Bastion fort

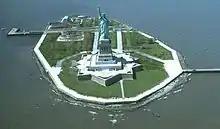
The structure of Fort Wood on Liberty Island in New York City, United States, was used for the foundation of the Statue of Liberty.

In the nineteenth century, with the development of more powerful artillery and explosive shells, star forts were replaced by simpler but more robust polygonal forts. In the twentieth century, with the development of tanks and aerial warfare during and after the First World War, fixed fortifications became and have remained less important than in previous centuries.